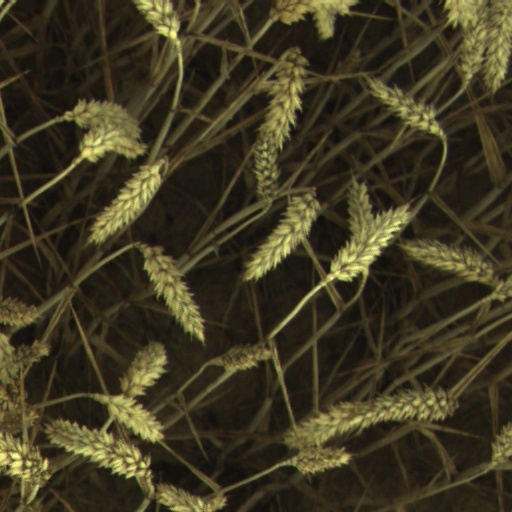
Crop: wheat